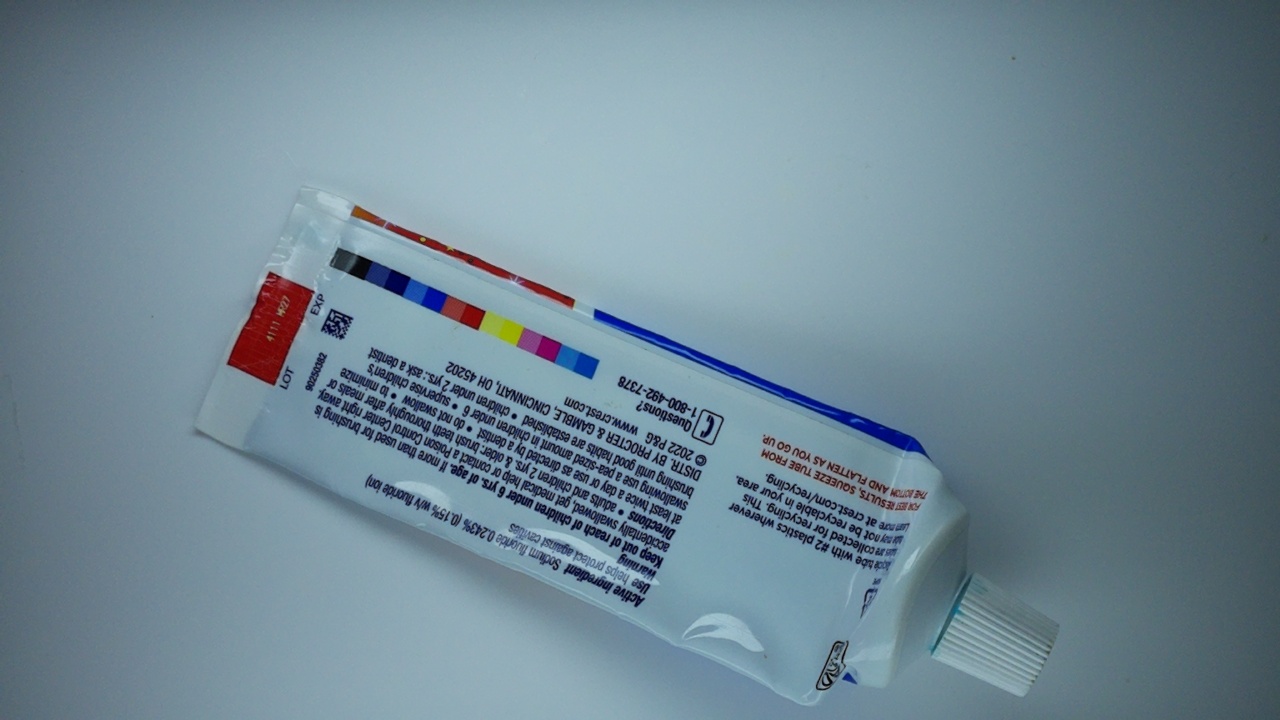
Label: trash